Lake Athapapuskow

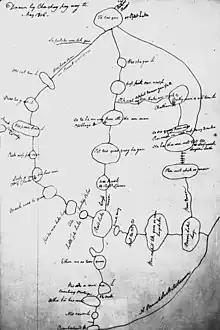
Cha Chay Pay Way Ti's Map showing Lake Athapap (1806)

The area has been inhabited since prehistoric times. Archaeological digs at Bakers Narrows revealed pottery, arrowheads, and other artifacts which were at least 2,500 years old and indicated regular habitation by people of the Shield Archaic tradition, who hunted caribou in the area as far back as 7,000 years ago. They were eventually supplanted by the Woodland Cree who were nomadic hunters in this region. The site of Cranberry Portage has been the primary route linking the Grass River and Saskatchewan River watersheds for at least 2,000 years.